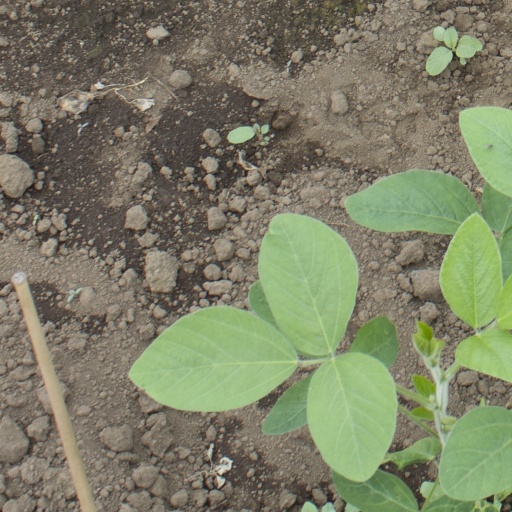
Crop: soybean